Wildlife of Egypt

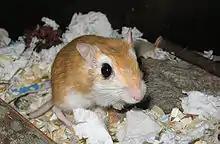
The endemic pallid gerbil

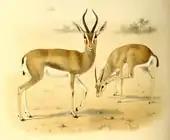
Dorcas gazelle

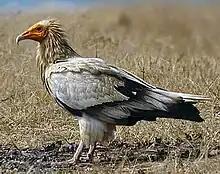
The endangered Egyptian vulture

At one time Egypt had a cooler, wetter climate than it has today; ancient tomb paintings show giraffes, hippopotamuses, crocodiles and ostriches, and the petroglyphs at Silwa Bahari on the upper Nile, between Luxor and Aswan, show African bush elephants, white rhinoceroses, gerenuk and more ostriches, a fauna akin to that of present-day East Africa. Nor does the country have many endemic species, these being limited to the Egyptian weasel, pallid gerbil, Mackilligin's gerbil (this may possibly extend into the Sudan), Flower's shrew, Nile Delta toad, and two butterflies, the Sinai baton blue and "Satyrium jebelia".